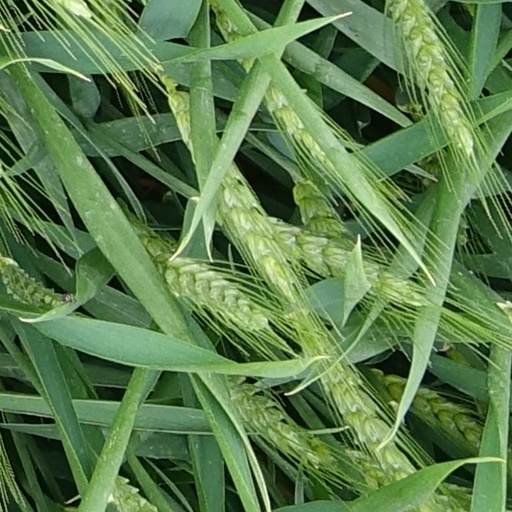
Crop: wheat